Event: Ecuador Earthquake
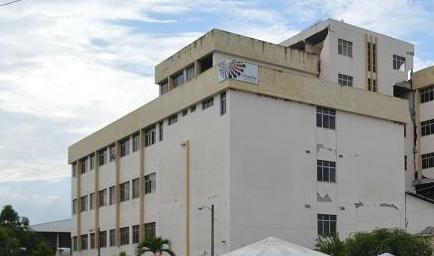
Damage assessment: no_damage